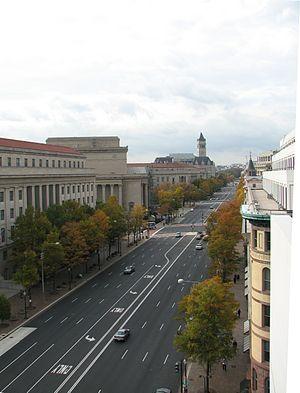
Pennsylvania Avenue est une grande avenue située à Washington DC, reliant la Maison-Blanche au Capitole des États-Unis.